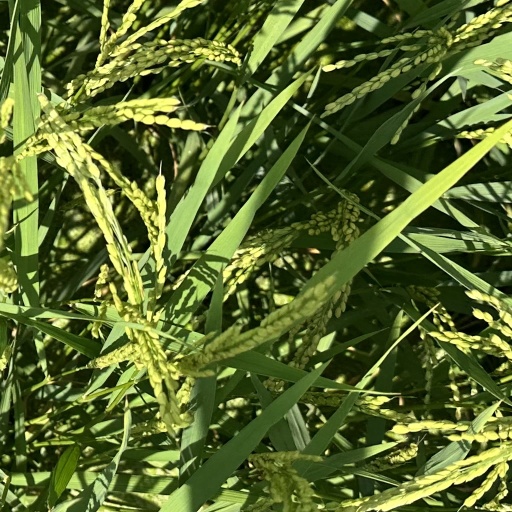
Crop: rice